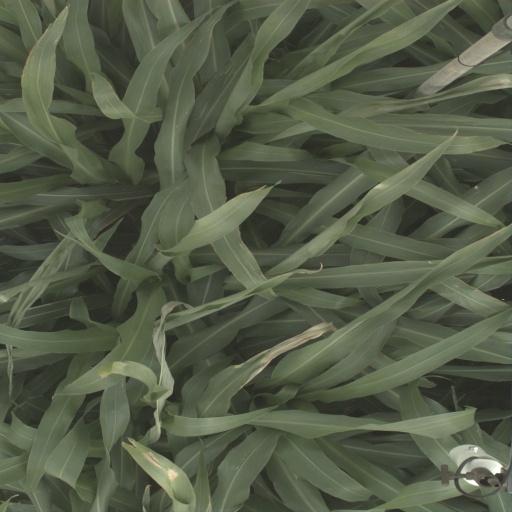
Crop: sorghum